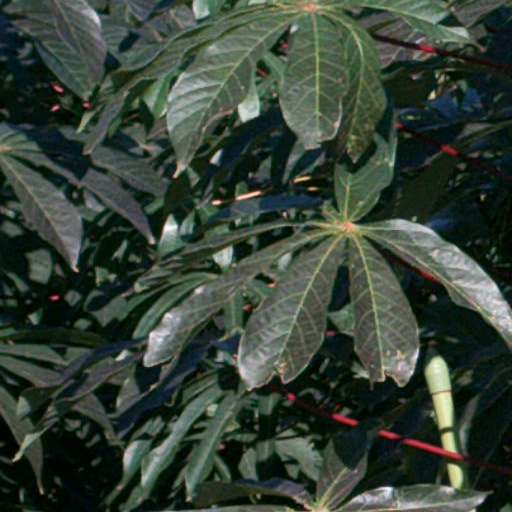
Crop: cassava